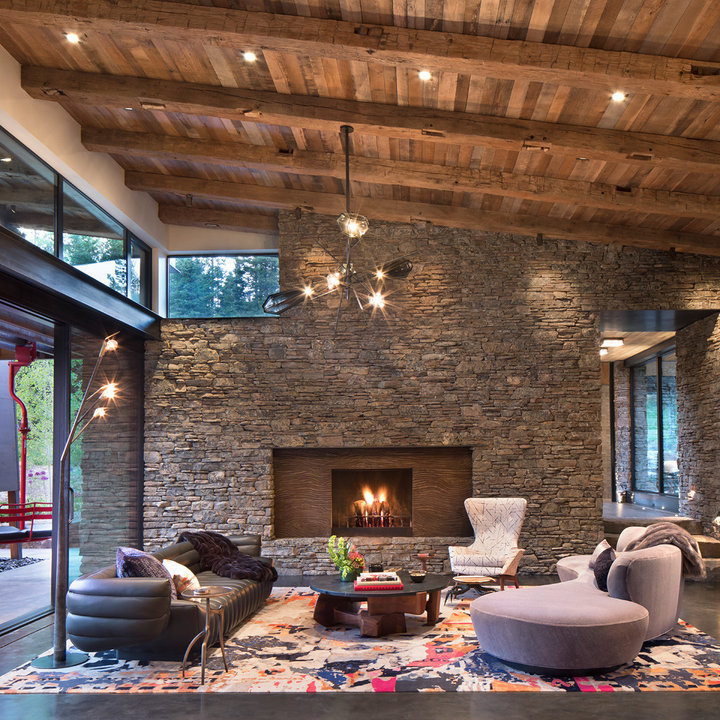
Style: Rustic